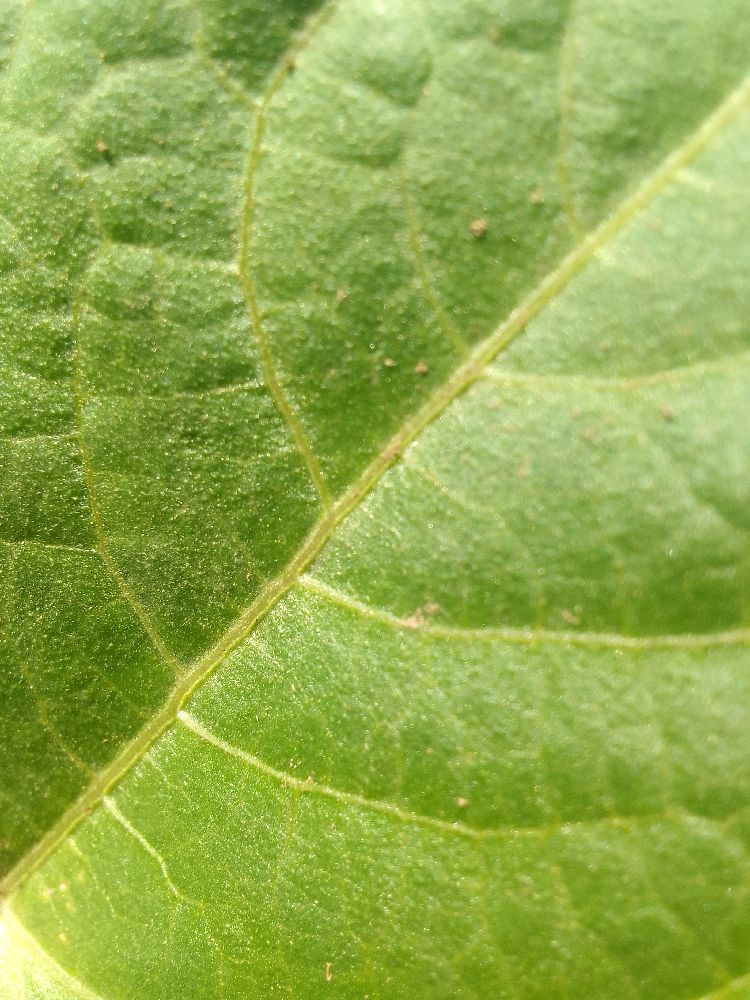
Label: healthy